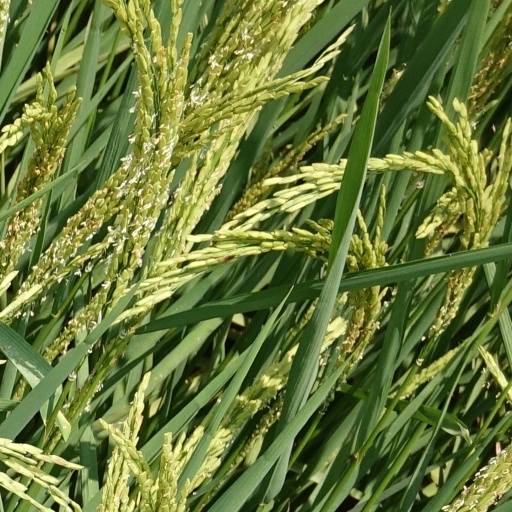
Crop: rice